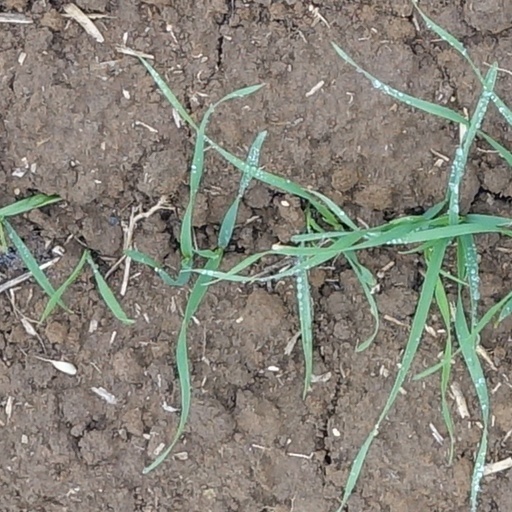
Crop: wheat